DePaul Blue Demons men's basketball statistical leaders

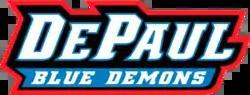

The DePaul Blue Demons basketball statistical leaders are individual statistical leaders of the DePaul Blue Demons men's basketball program in various categories, including points, rebounds, assists, steals, and blocks. Within those areas, the lists identify single-game, single-season, and career leaders. The Blue Demons represent DePaul University in the NCAA's Big East Conference.